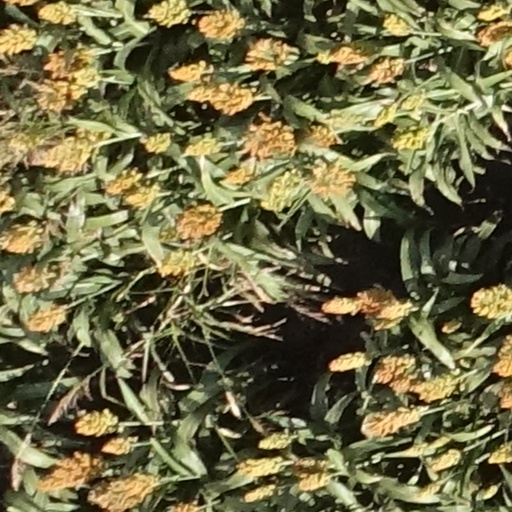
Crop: sorghum